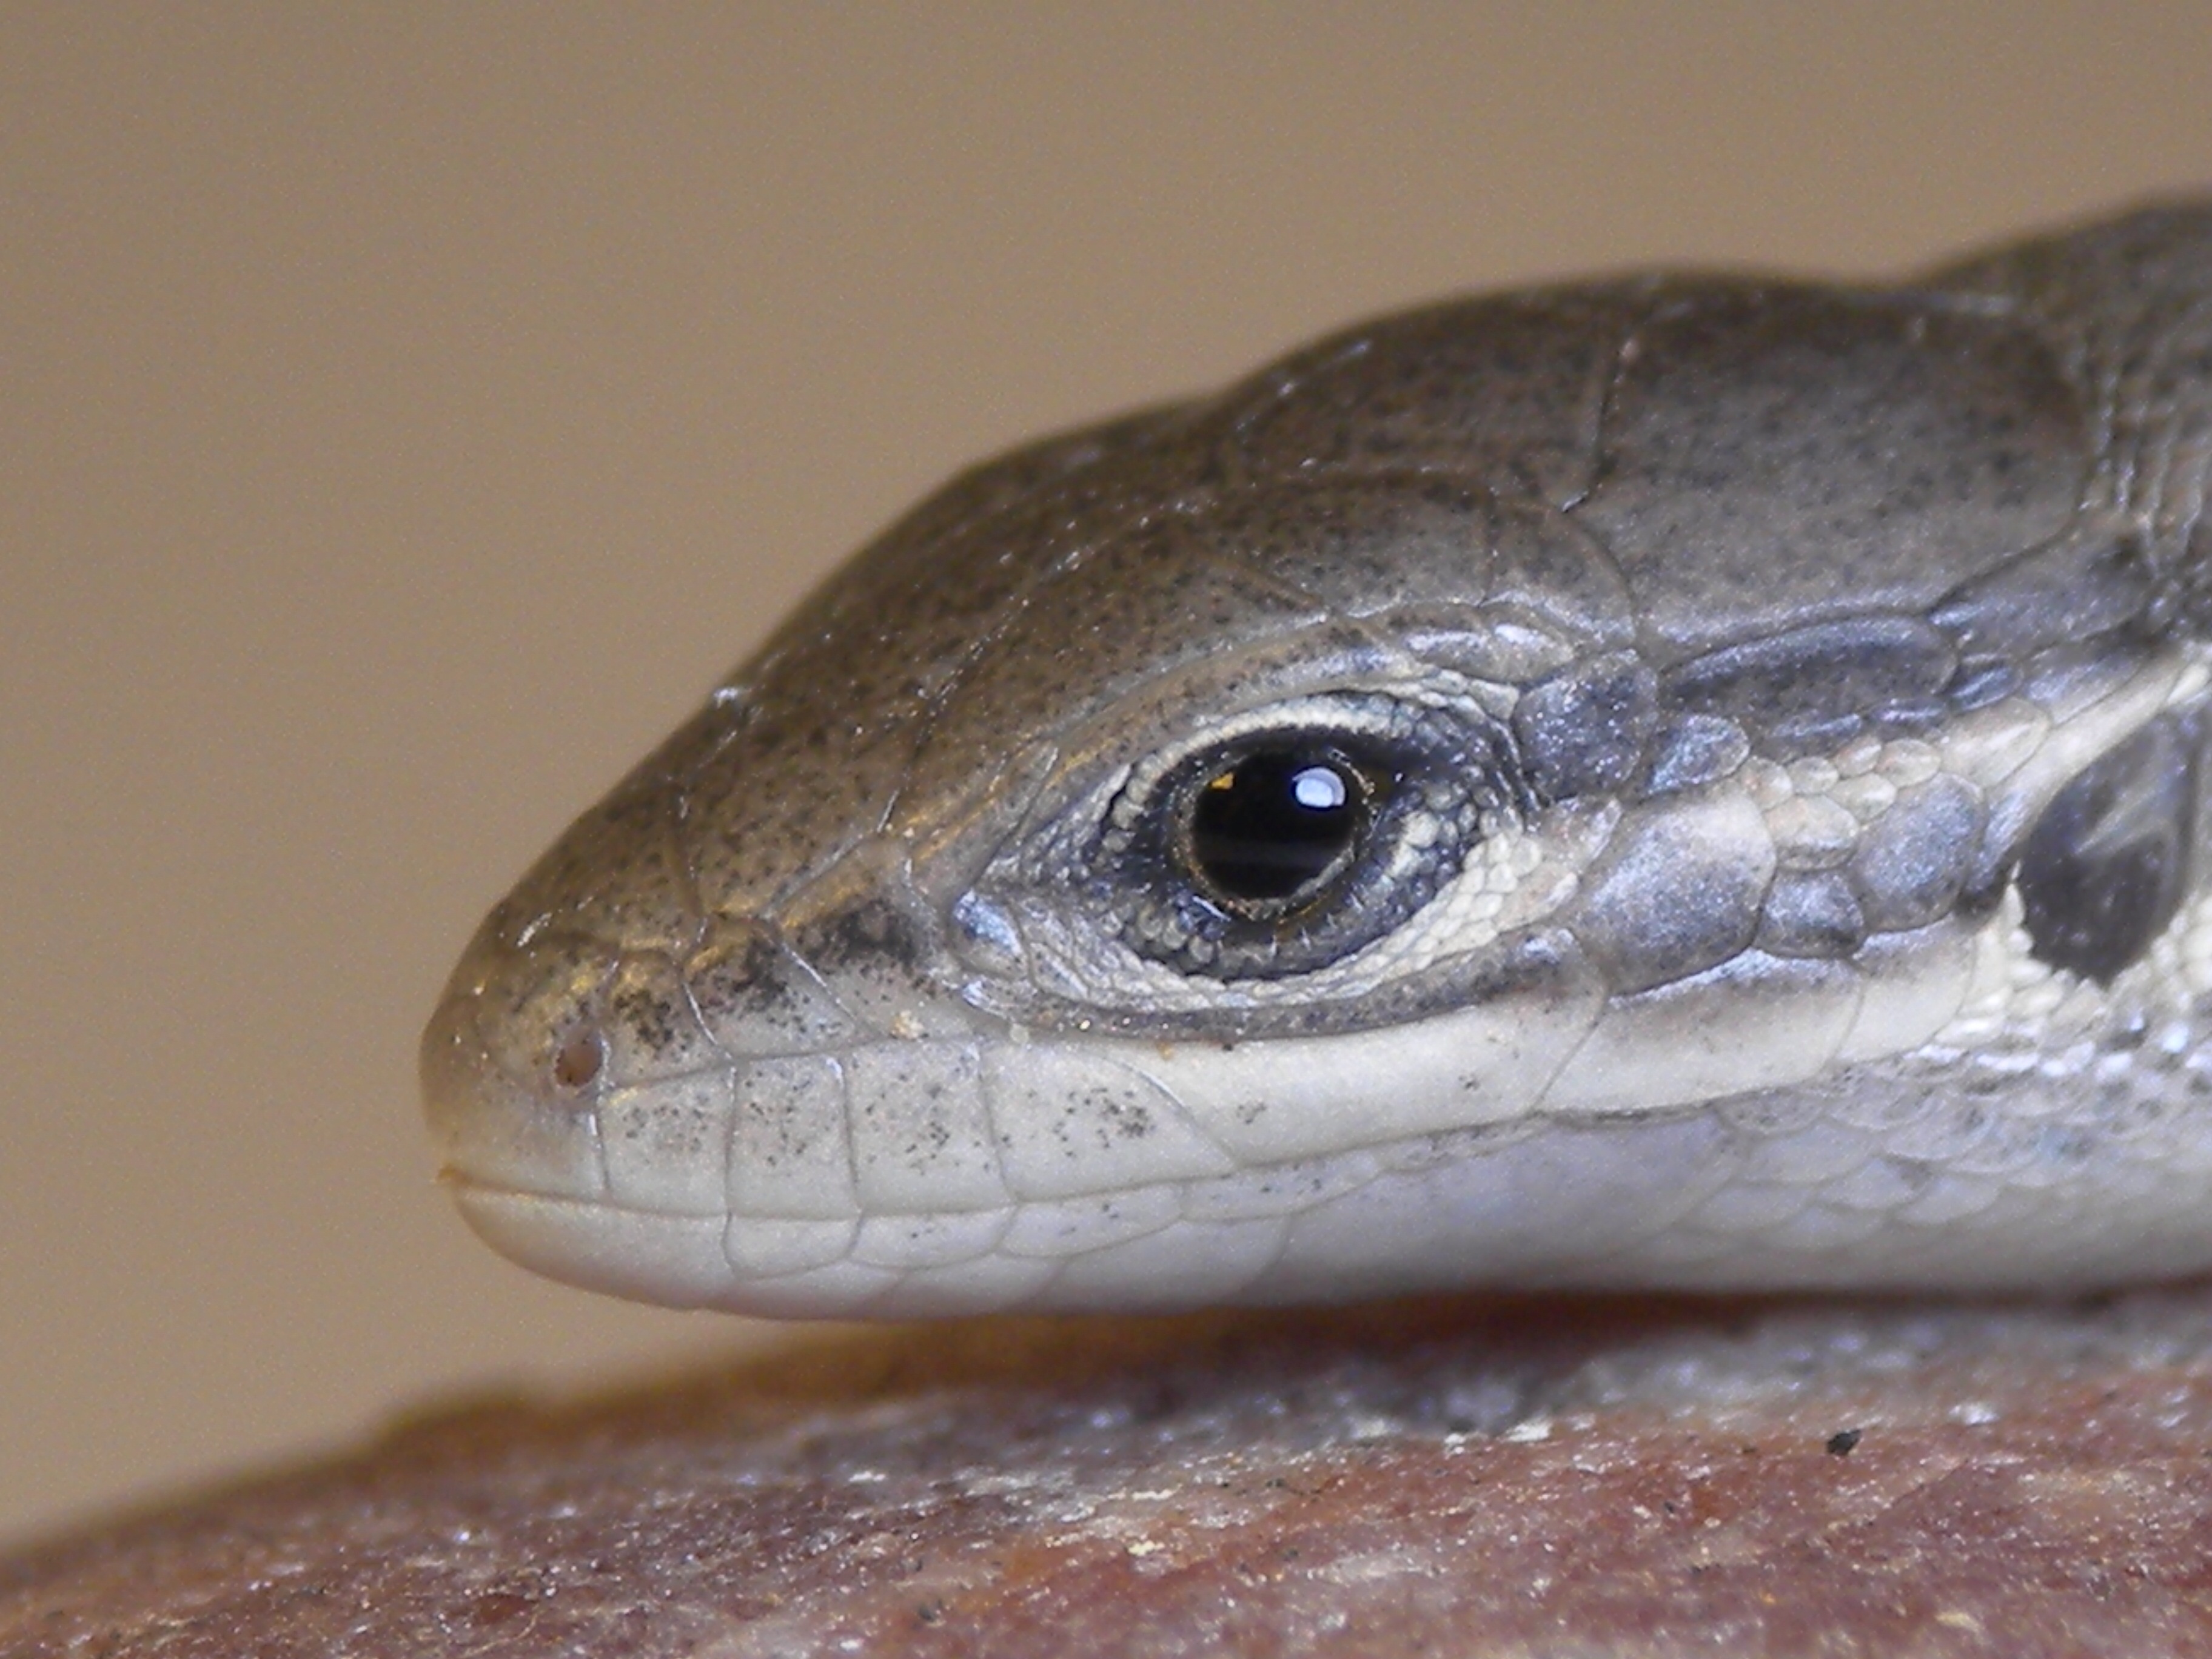
wildlife, insect, macro, reptile, fauna, lizard, close up, vertebrate, skink, scaled reptile